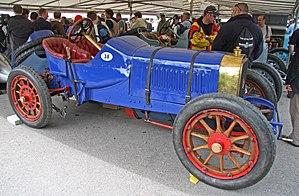
Henri Cissac, né le 15 juillet 1877 à Ivry-sur-Seine et mort le 7 juillet 1908 dans la commune de Sept-Meules, à l'âge de 30 ans, était un pilote français de vitesse moto devenu pilote automobile, ayant effectué l'ensemble de sa carrière avec le constructeur français Peugeot.
George Heath est un pilote automobile américain ayant vécu à Paris, où il tenait un commerce de tailleur.
Panhard & Levassor est un constructeur automobile français dont l'activité civile a été arrêtée en 1967, après sa reprise par Citroën. L'entreprise, rachetée en 2012 par Renault Trucks Defense, est devenue sous le nom de Panhard Defense constructeur de véhicules militaires, essentiellement des blindés légers 4 × 4, produits en France dans deux usines à Marolles-en-Hurepoix et Saint-Germain-Laval.